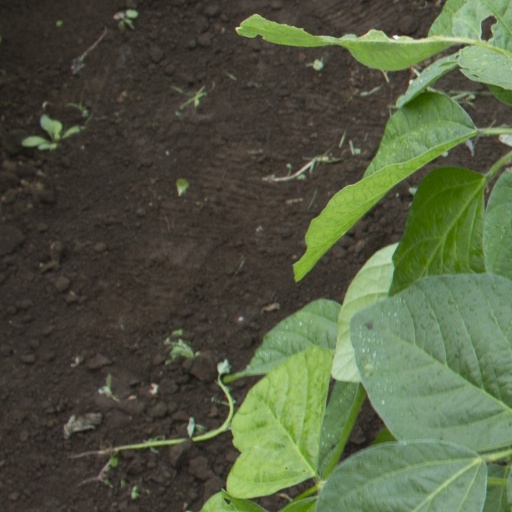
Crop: soybean